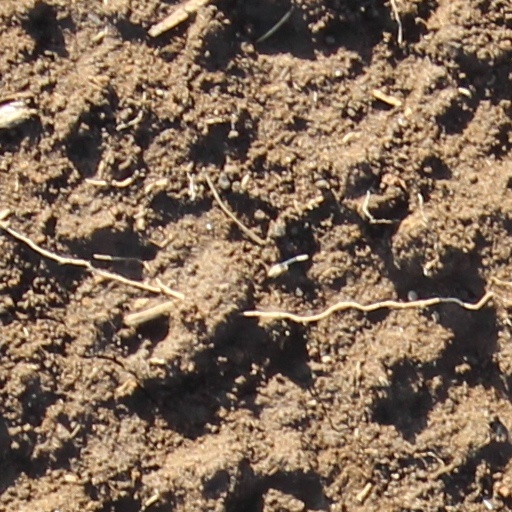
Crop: wheat